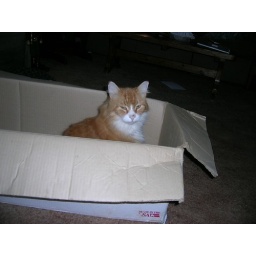
yoda in our christmas tree box